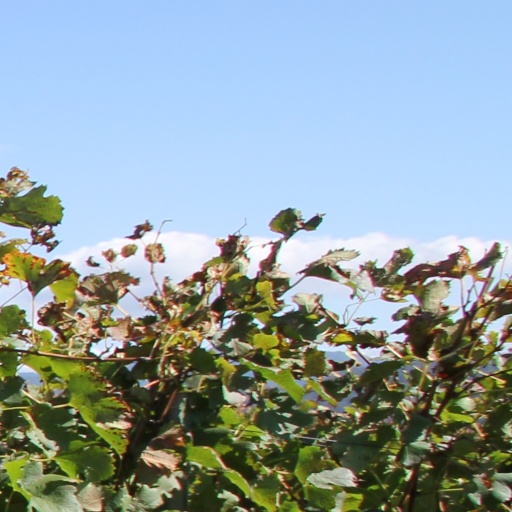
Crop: grape